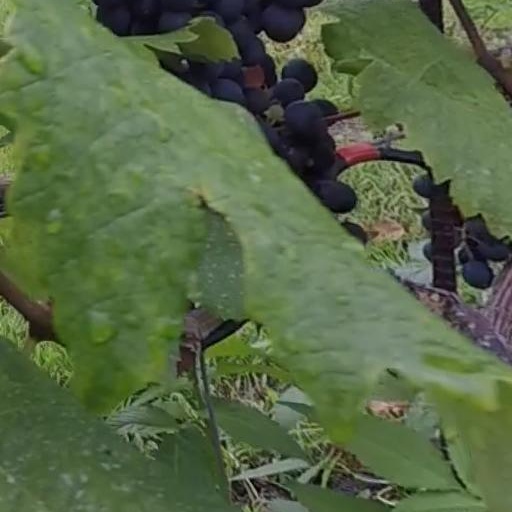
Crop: grape